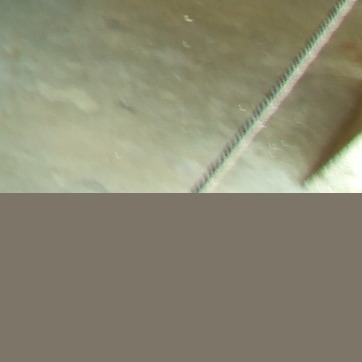
Material: stone